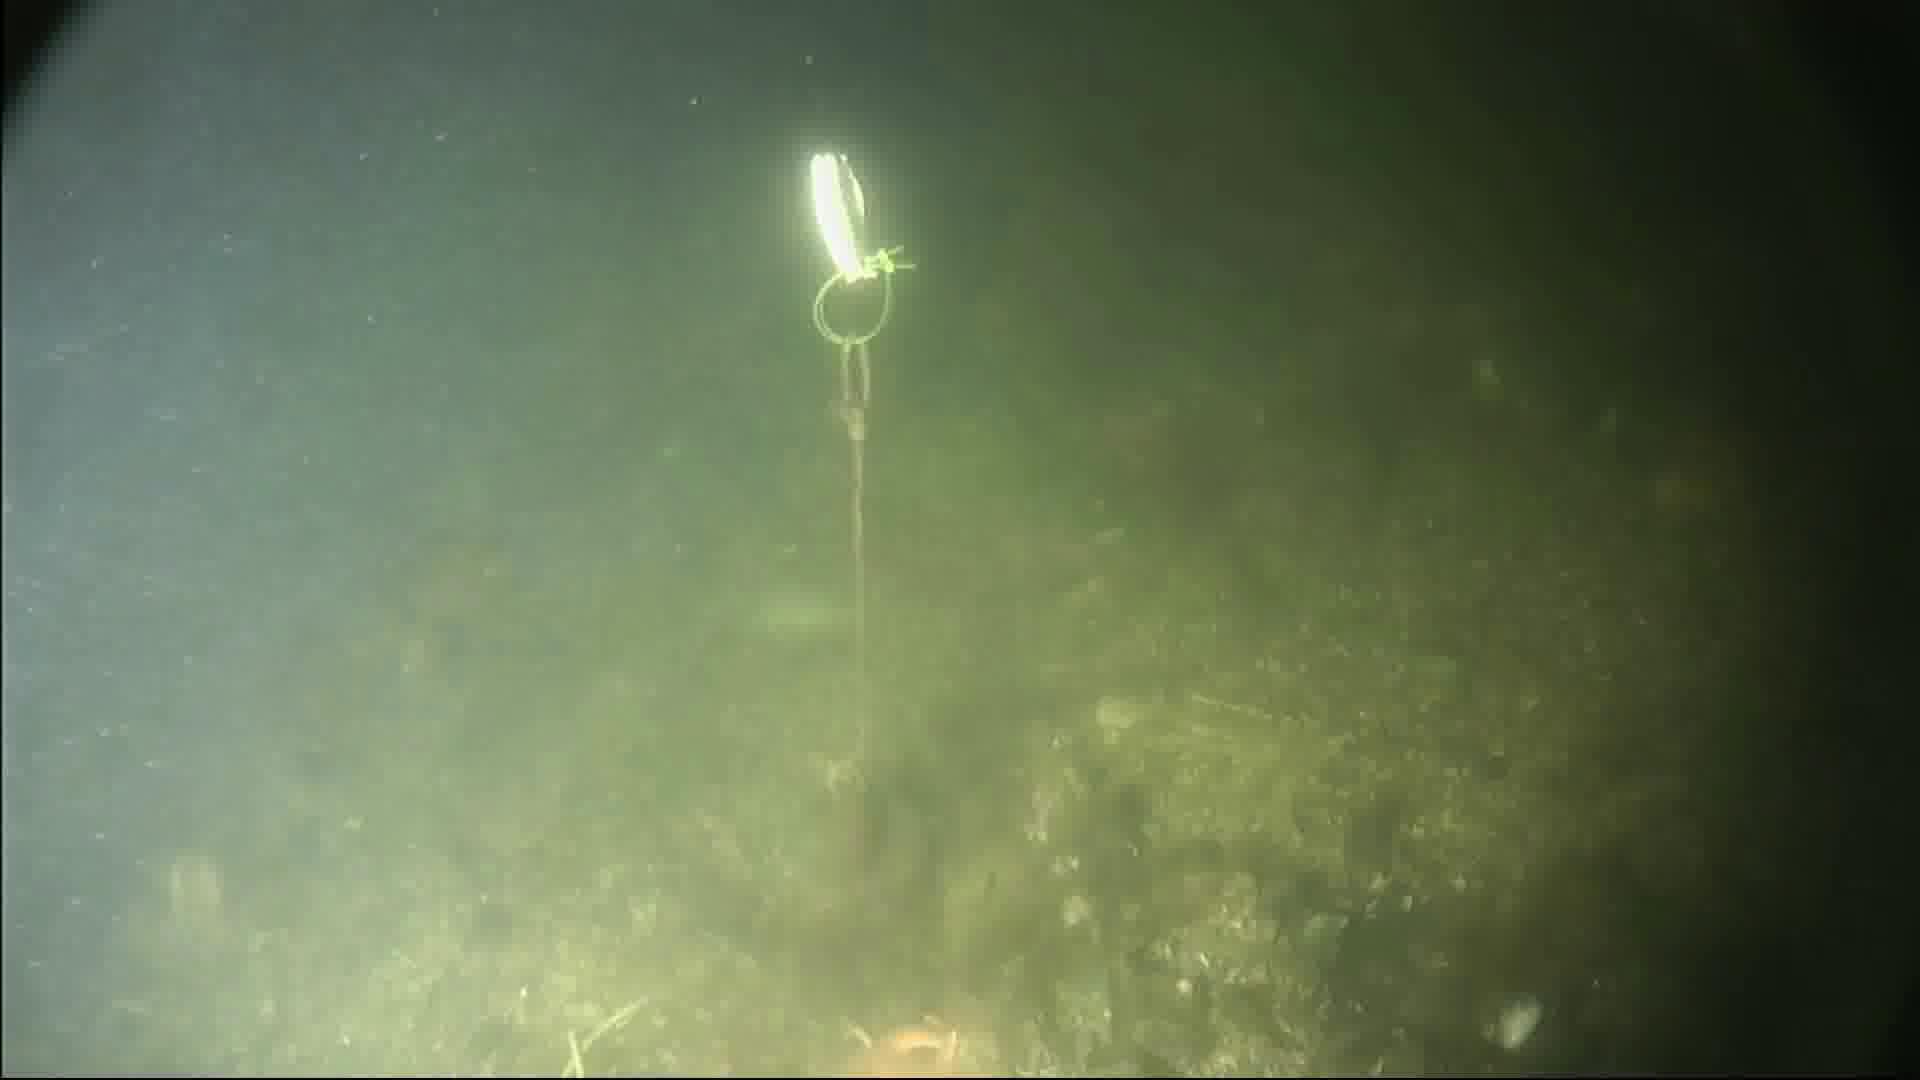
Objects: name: starfish
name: crab